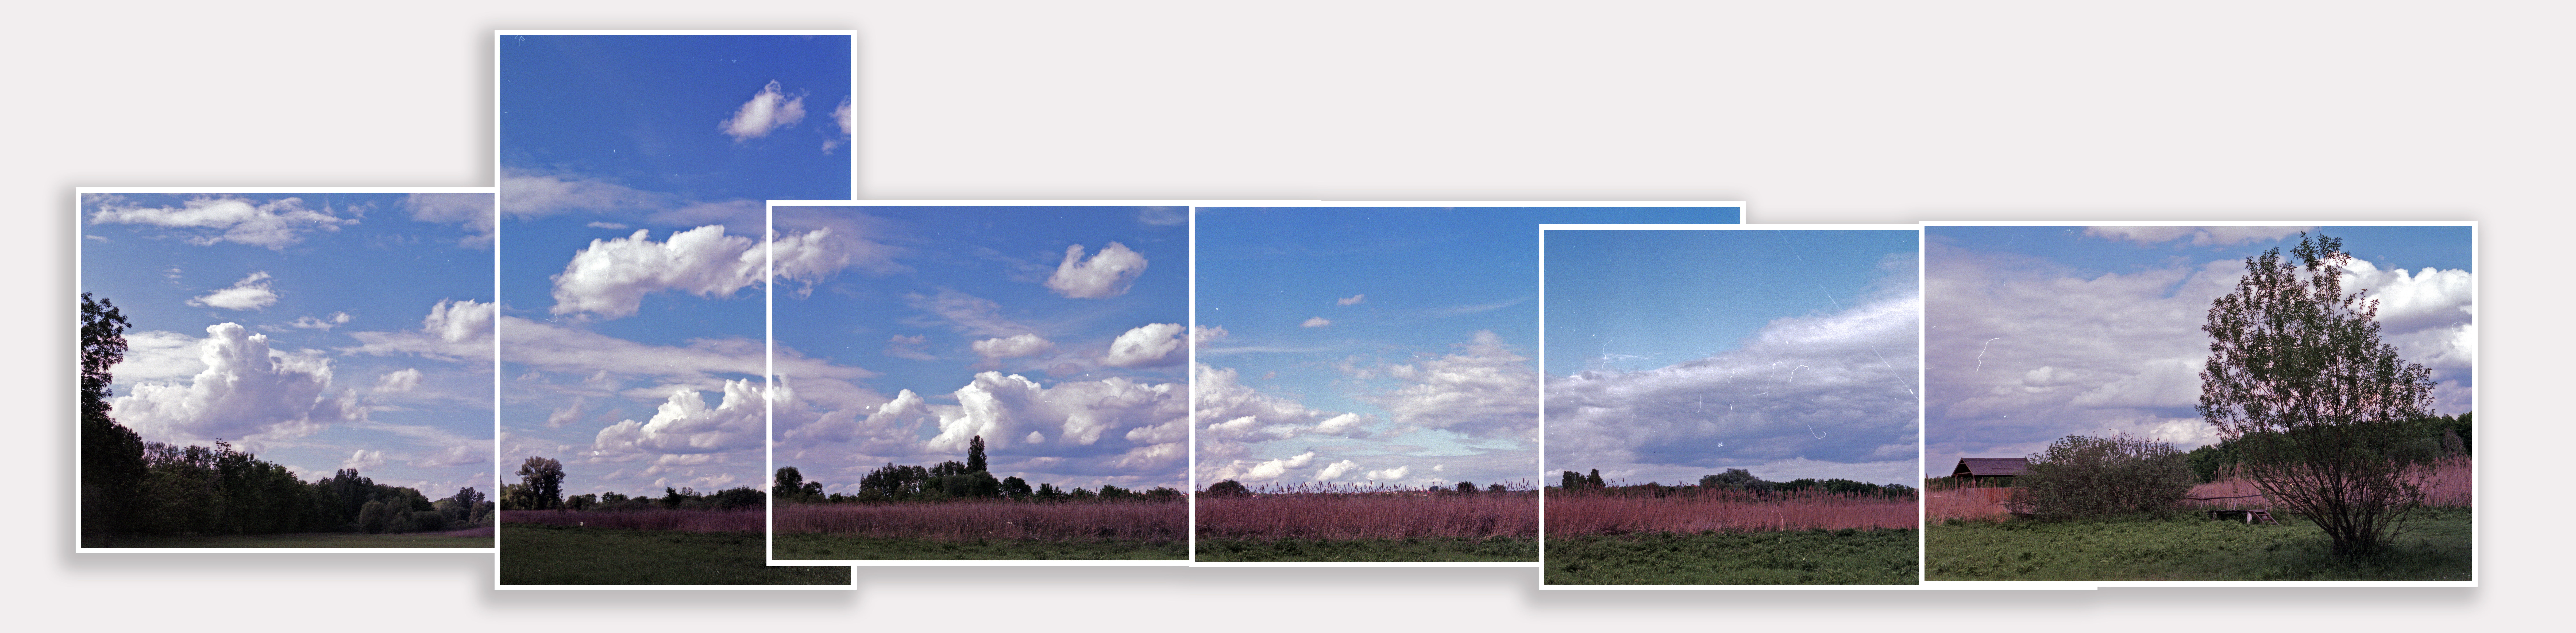
advertising, energy, brand, cool image, text, i, presentation, modern art